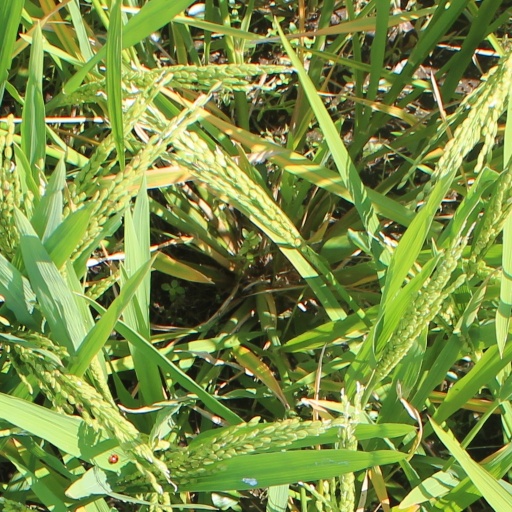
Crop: rice